Nosotros (group)

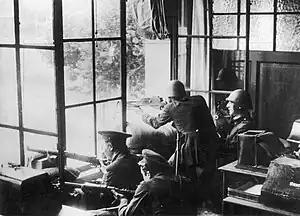
Republican soldiers fighting against the July 1936 military uprising in Barcelona

In January 1932, members of "Nosotros" organised the Alt Llobregat insurrection, during which anarchist miners and textile workers proclaimed libertarian communism throughout central Catalonia. After the uprising was suppressed, 110 activists of the CNT were arrested and deported deportation. Among the deportees were members of "Nosotros", including Buenaventura Durruti, Francisco and Domingo Ascaso, and Gregorio Jover. Although the insurrection had collapsed, it convinced many within the FAI that revolution was a real possibility. On the other hand, the "treintistas" condemned the uprising and many of the faction's leading members were subsequently removed from office within the CNT. When moderate members of the CNT broke away from the organisation to form their own trade union centre, the FAI published a statement denouncing the split. "Nosotros" member García Oliver oversaw the writing of the document, which called on workers to choose between the "extremist" and "moderate" factions.